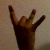
The image shows a hand gesture representing the number 8 in Indian Sign Language.